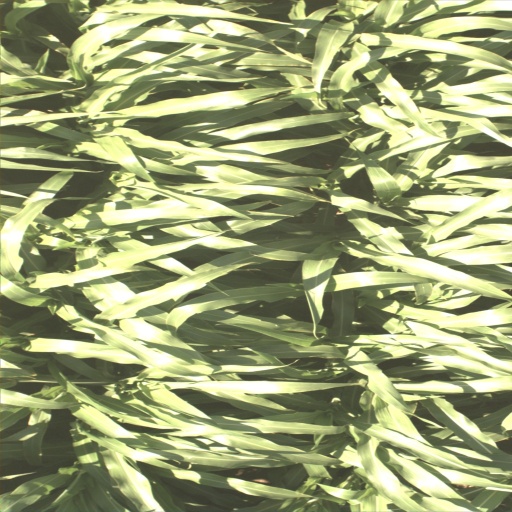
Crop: sorghum